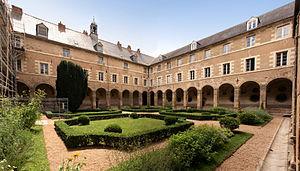
Cloître de l’Abbaye Saint-Sauveur de Redon, Bretagne, France.
Redon est une commune française, sous-préfecture du département d'Ille-et-Vilaine en région Bretagne.
Cet article recense les bâtiments protégés au titre des monuments historiques d’Ille-et-Vilaine, en France.